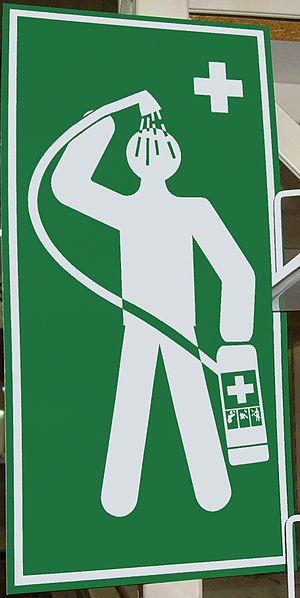
Pictogramme d'une douche portative de sécurité.
Une douche portative de sécurité est un appareil ayant souvent l'apparence d'un extincteur, mais dont le corps est de couleur verte, et qui sert à secourir les victimes de brûlures thermiques ou chimiques.